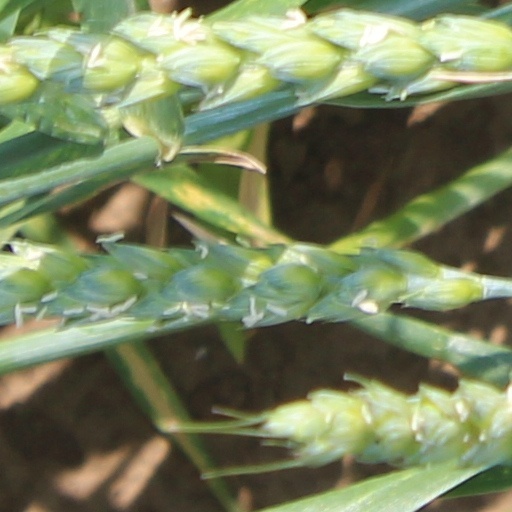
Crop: wheat